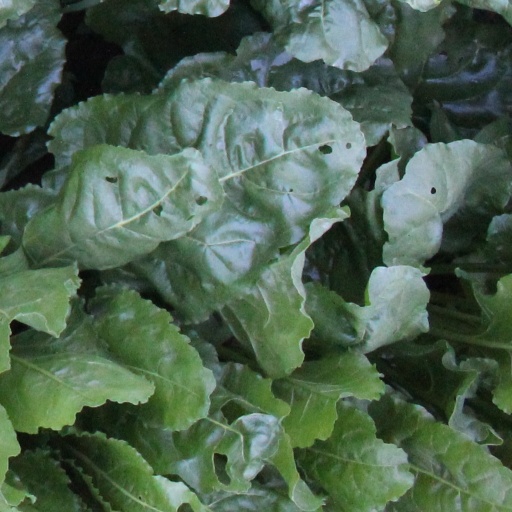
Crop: sugar beet